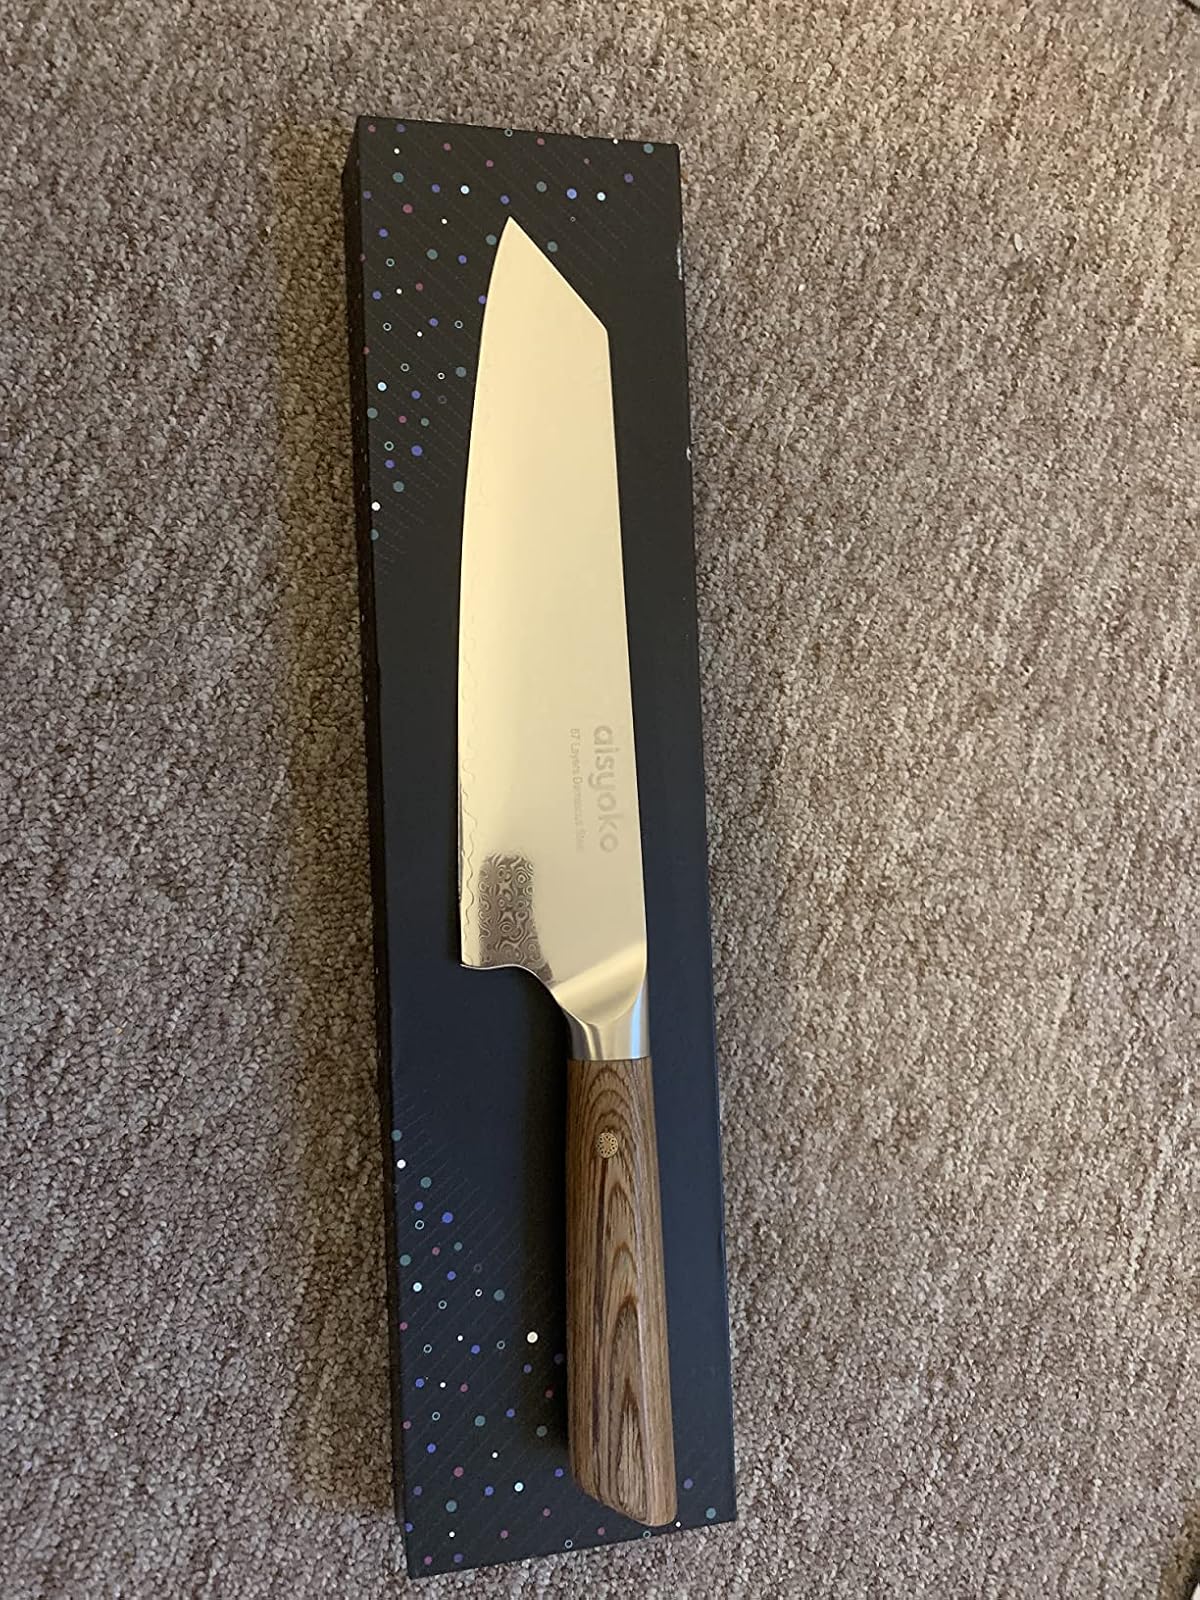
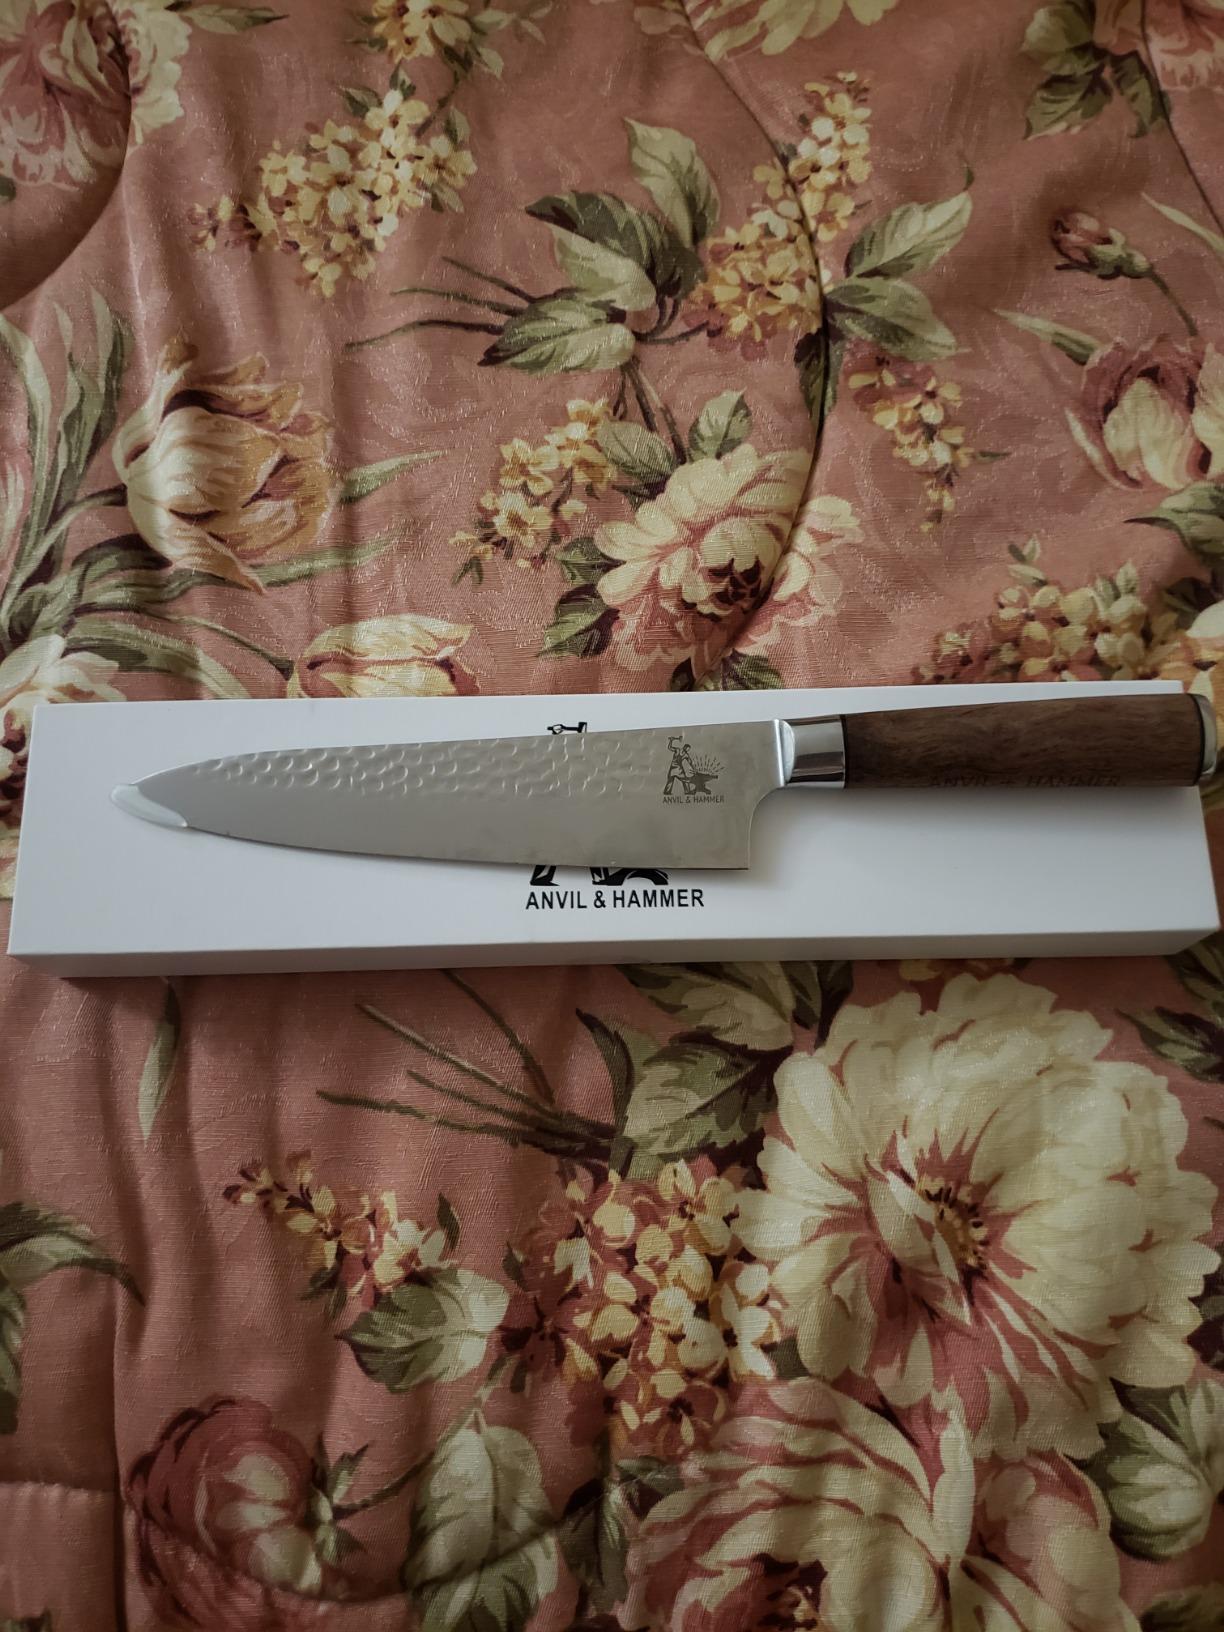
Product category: items_knife
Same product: no